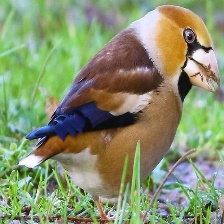
Species: HAWFINCH
Scientific name: COCCOTHRAUSTES COCCOTHRAUSTES